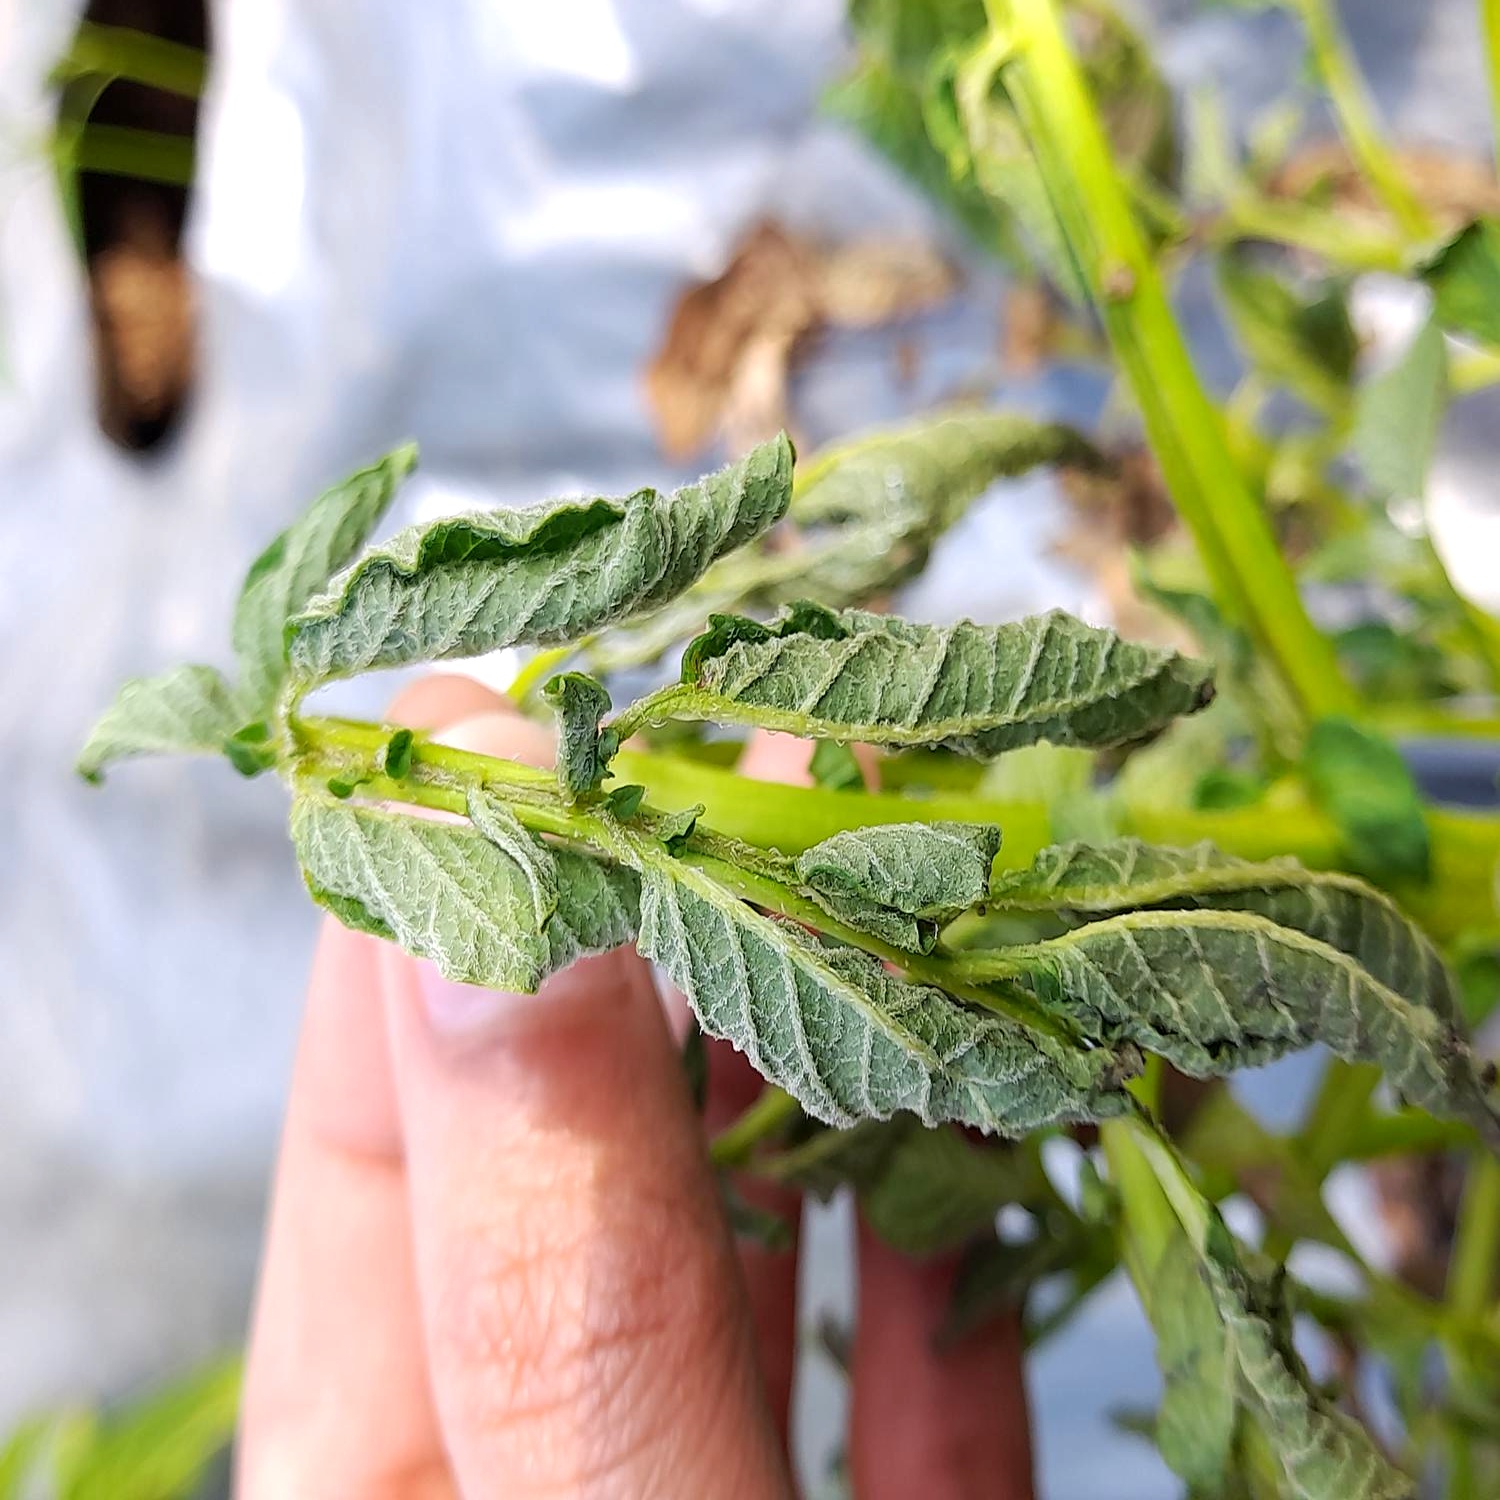
Etiqueta: Pudricion_Parda